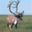
Label: deer